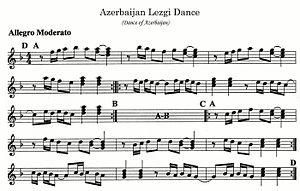
La lezginka est le nom générique de danses traditionnelles pratiquées dans le Caucase et en Turquie orientale. Elles sont dansées soit par des hommes seuls soit en couple homme-femme.